Lady Isle

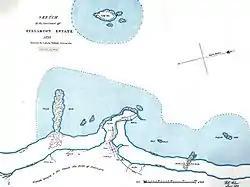

One suggestion is that the name "Lady" is actually derived from the Scottish Gaelic word "Laidh", meaning a 'ship's course'. Lady Isle has probably always been important to navigators as is shown by the fact that in the 17th century, the Magistrates of Glasgow built two stone pillars on the Isle, and lining them up from the east gave a good anchorage from a north west gale.